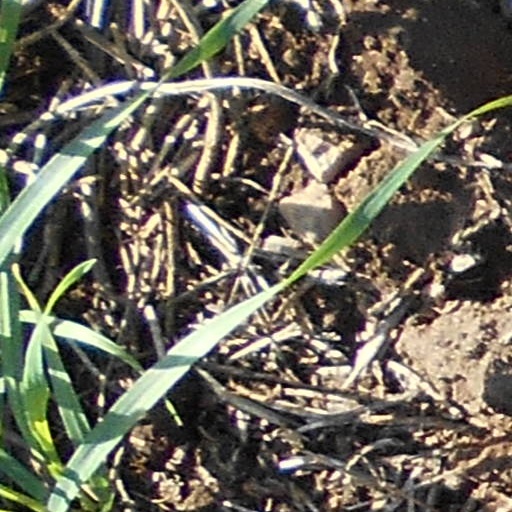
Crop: wheat